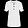
Label: Shirt